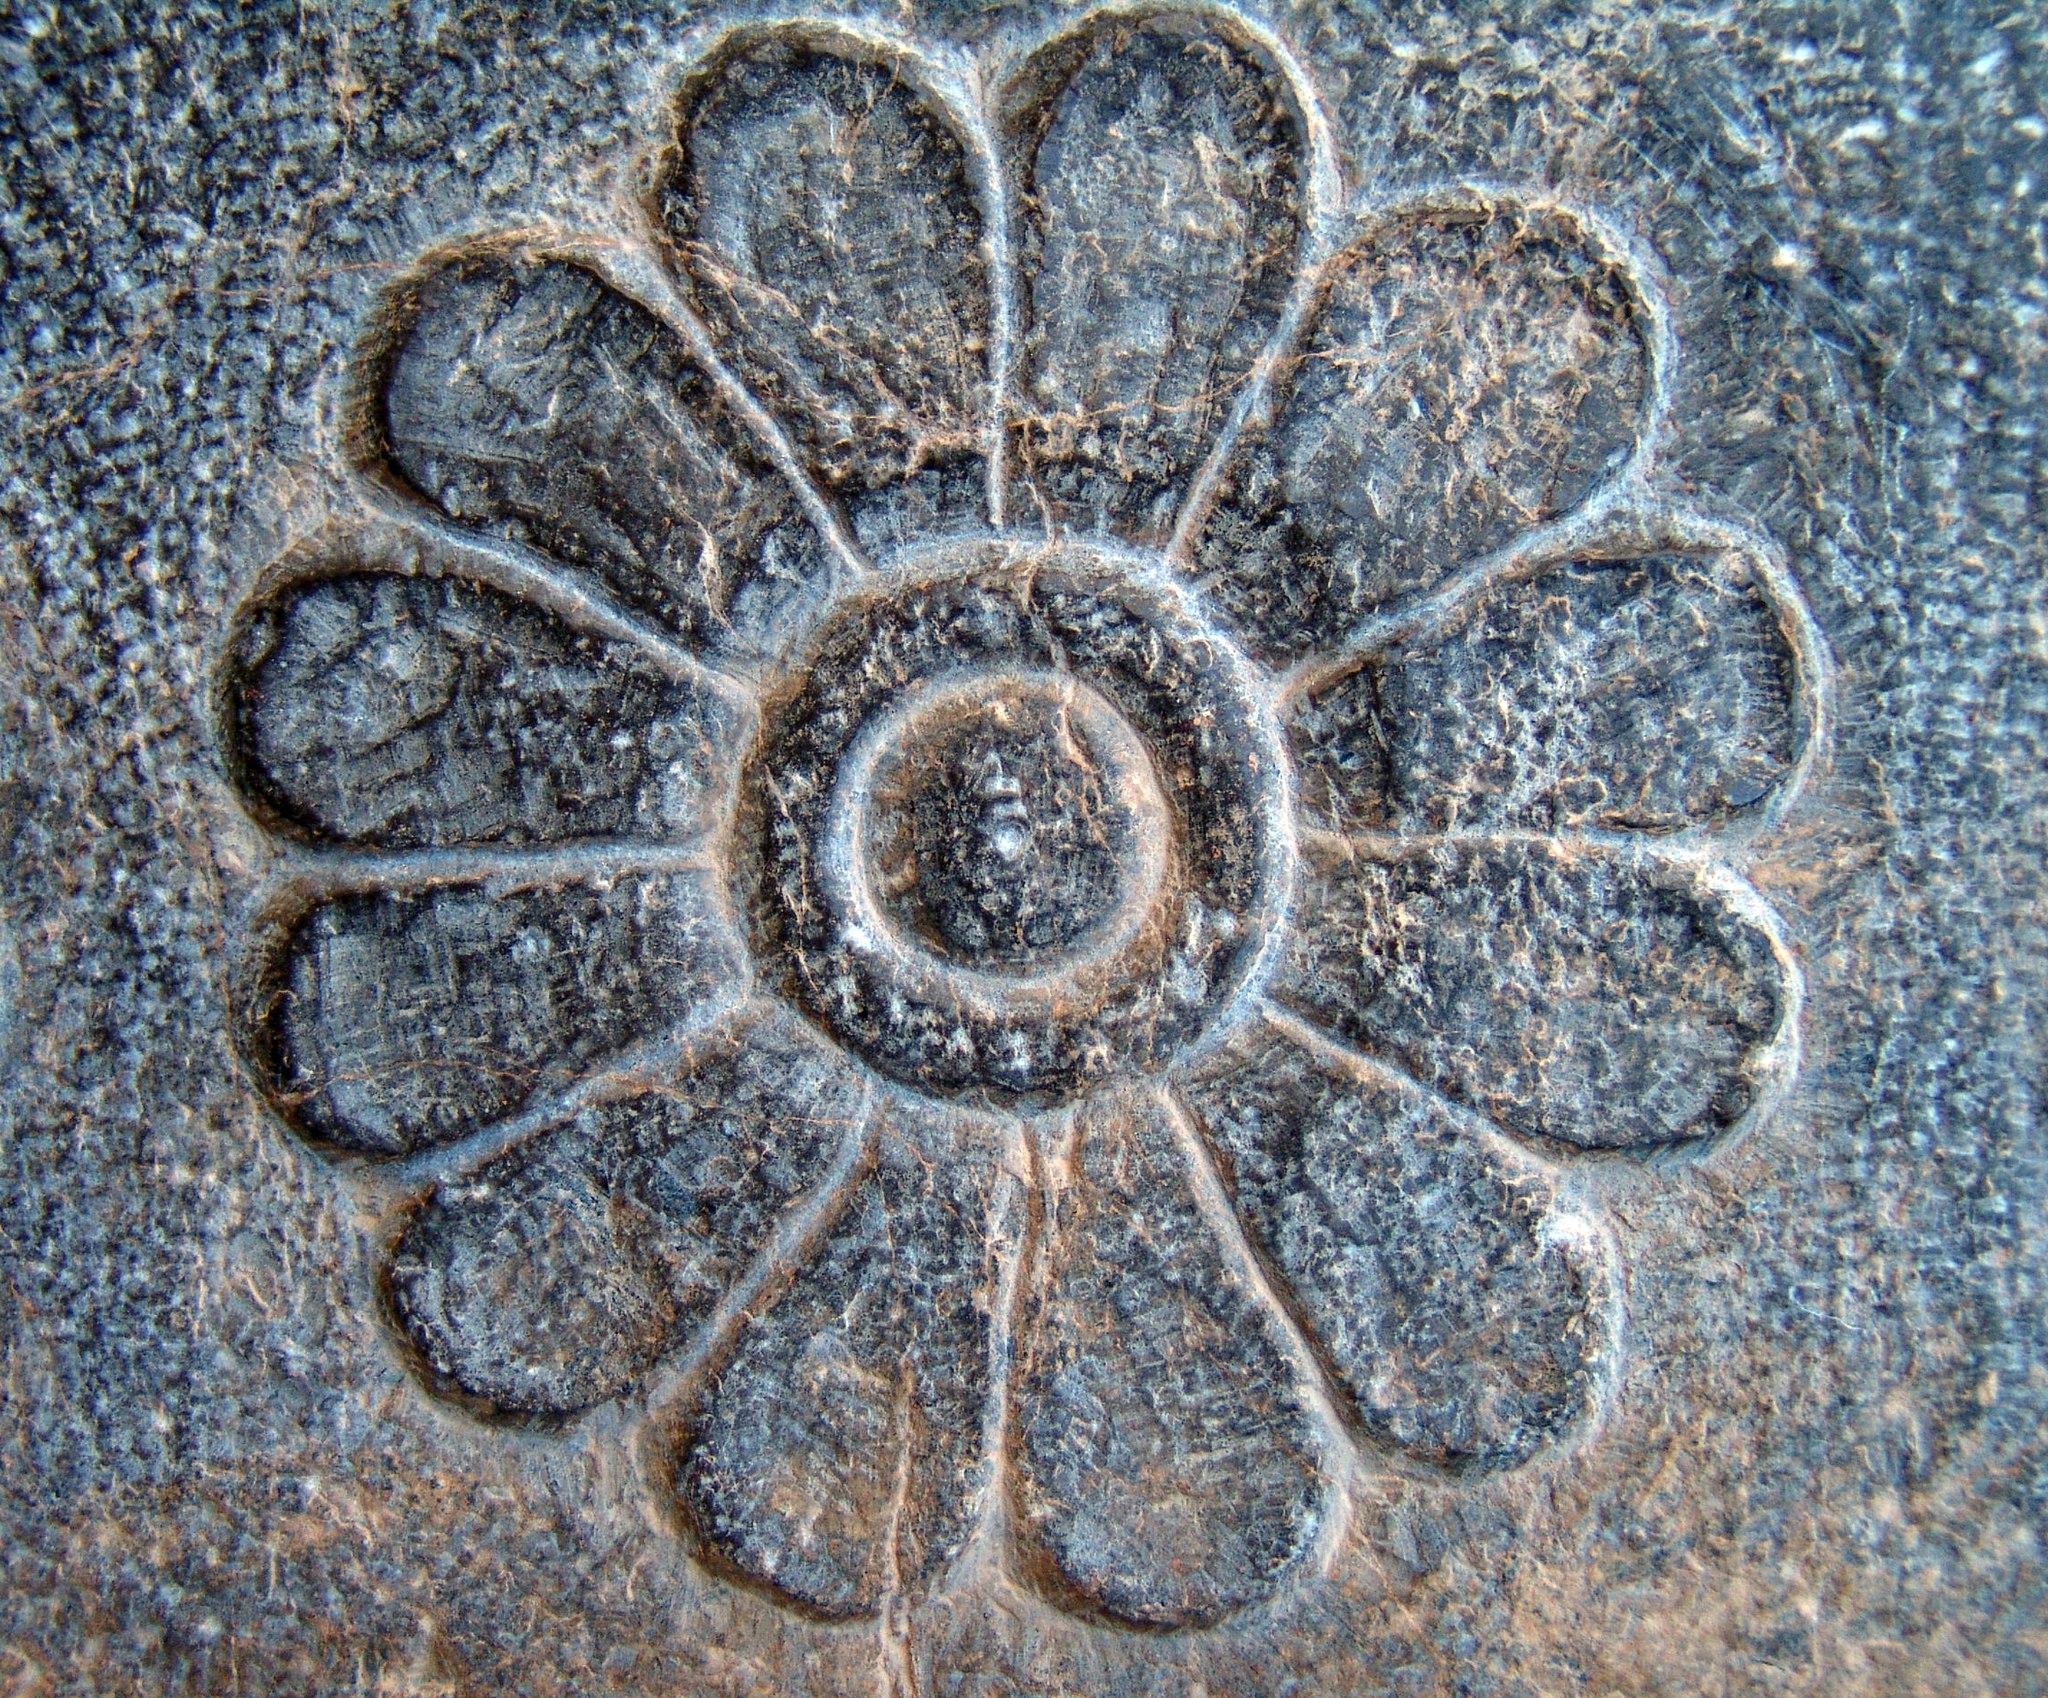
Title: Lotus Achaemenid architecture
Description: Lotus flowers in Persepolis
Date: 2007-08-30
Categories: Taken with Sony DSC-F828, Mythology of Persia, Anahita (mythology), Self-published work, Photos by Darafsh Kaviyani, Reliefs of lotus flowers in Persepolis